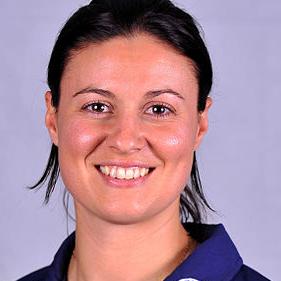
Age: 31